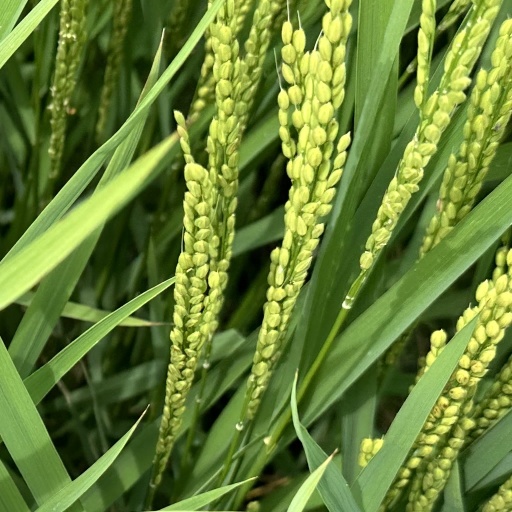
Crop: rice